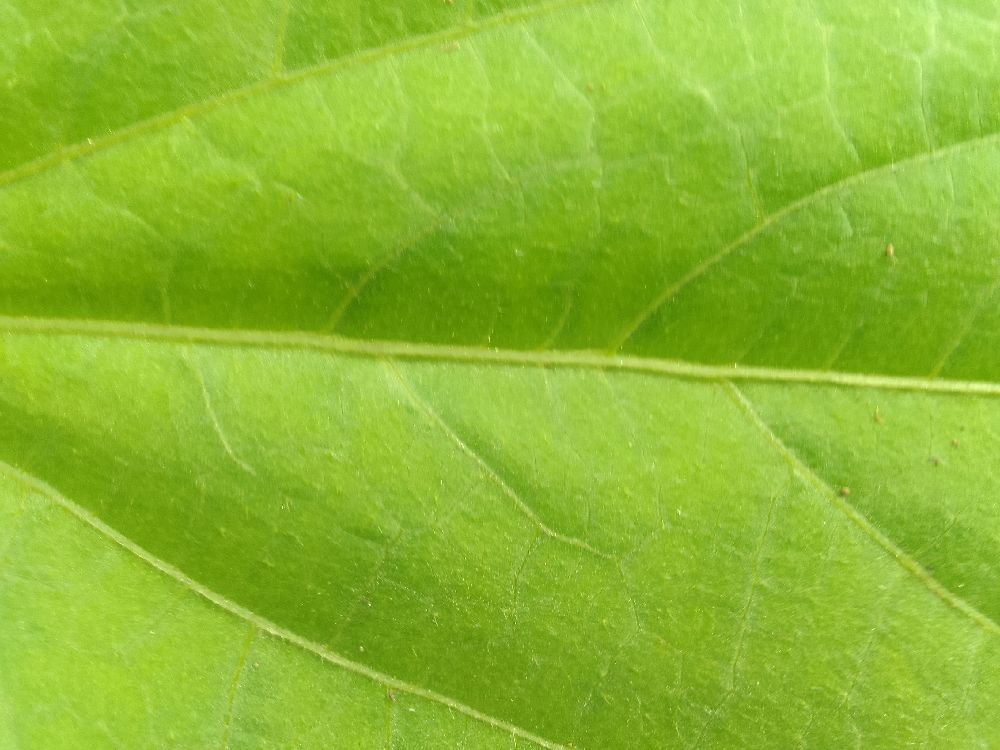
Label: healthy